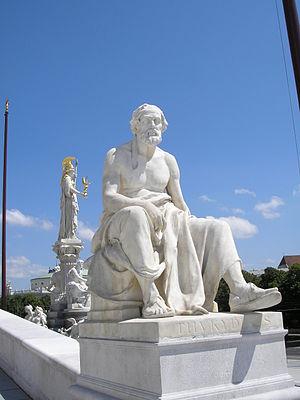
Autriche, Vienne,